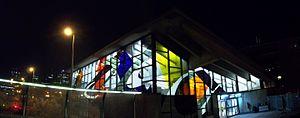
Édicule de la station de métro Champ-de-Mars, Montréal, la nuit. La verrière est l'oeuvre de Marcelle Ferron.